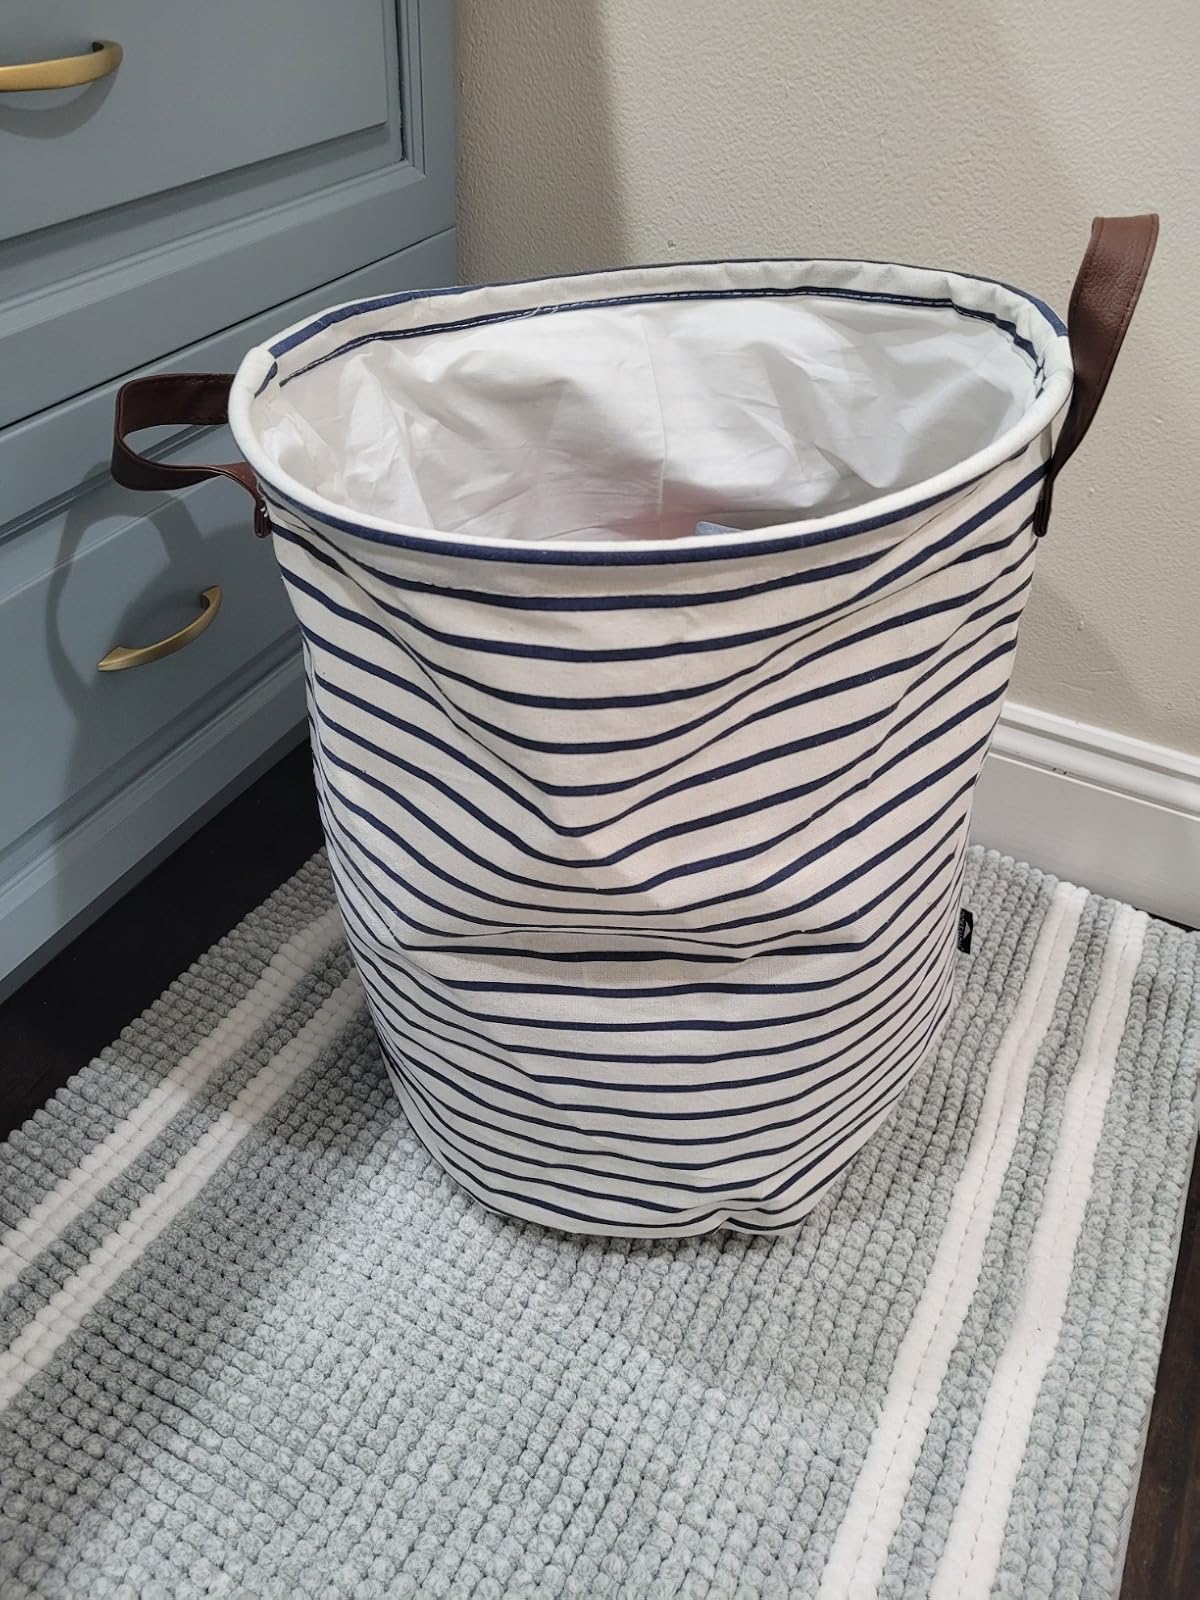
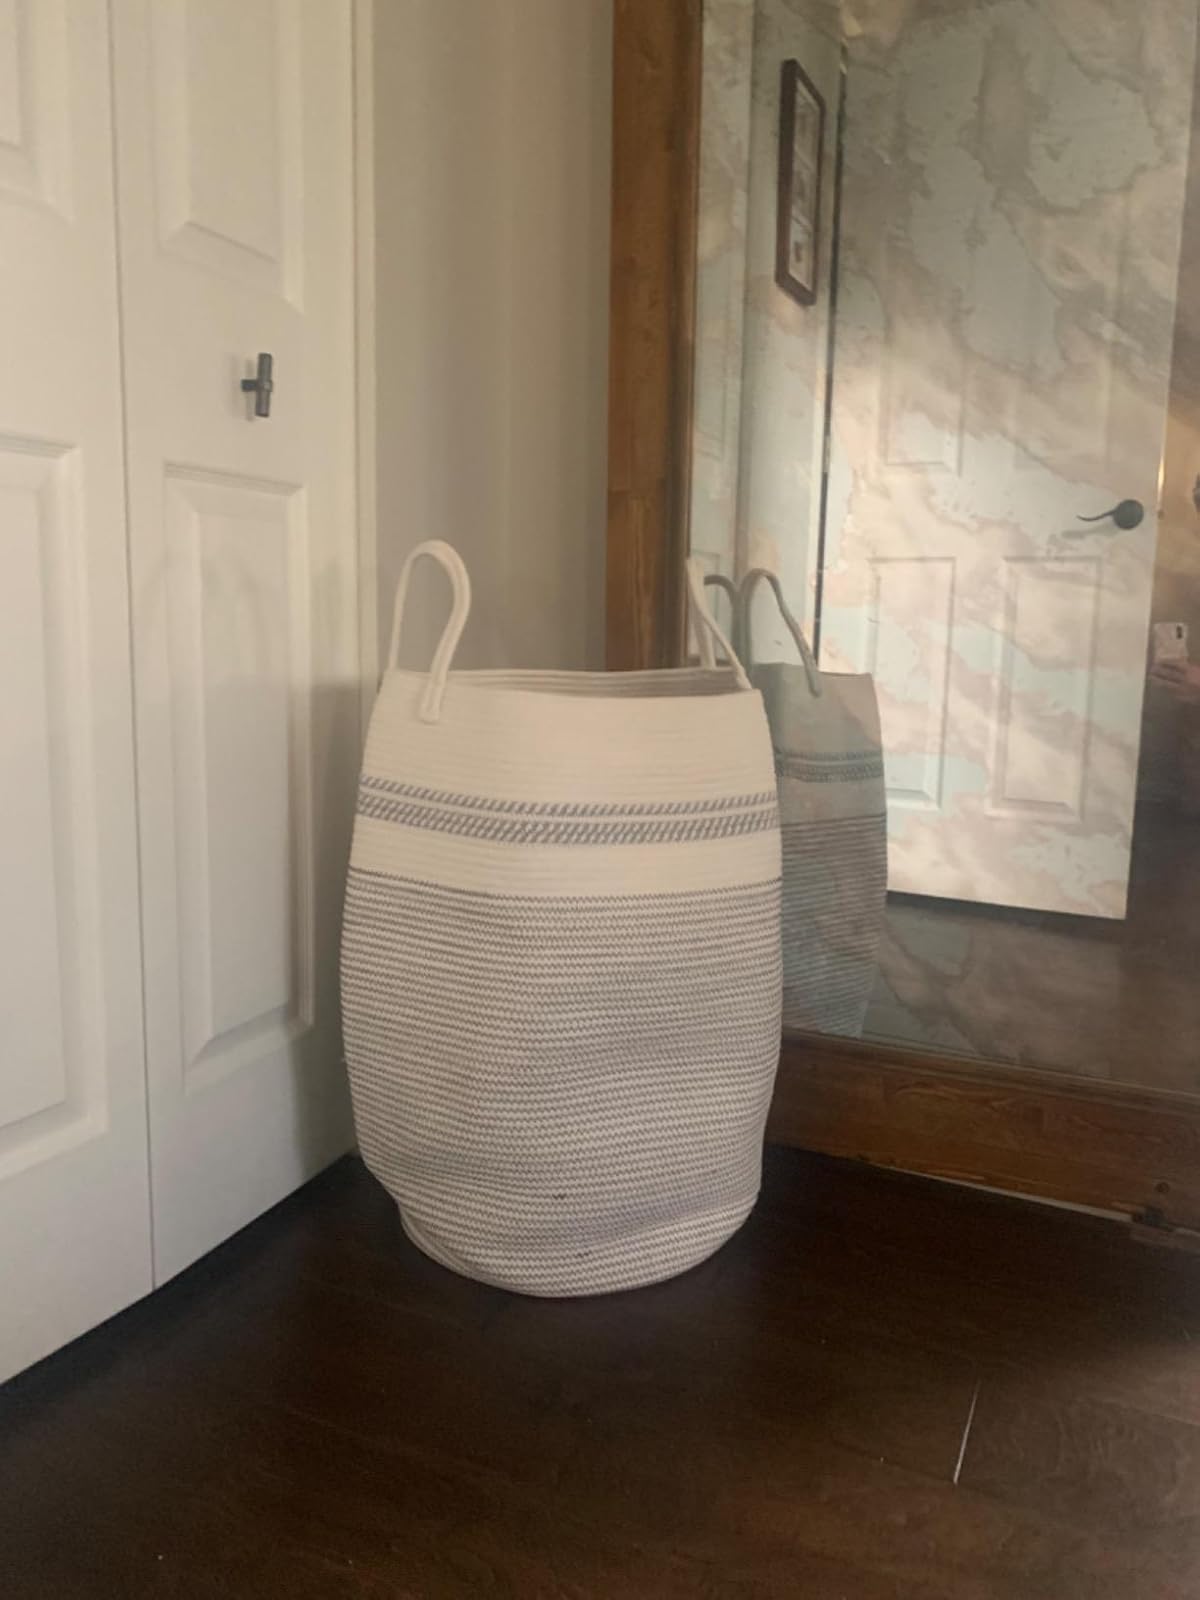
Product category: items_hamper
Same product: no